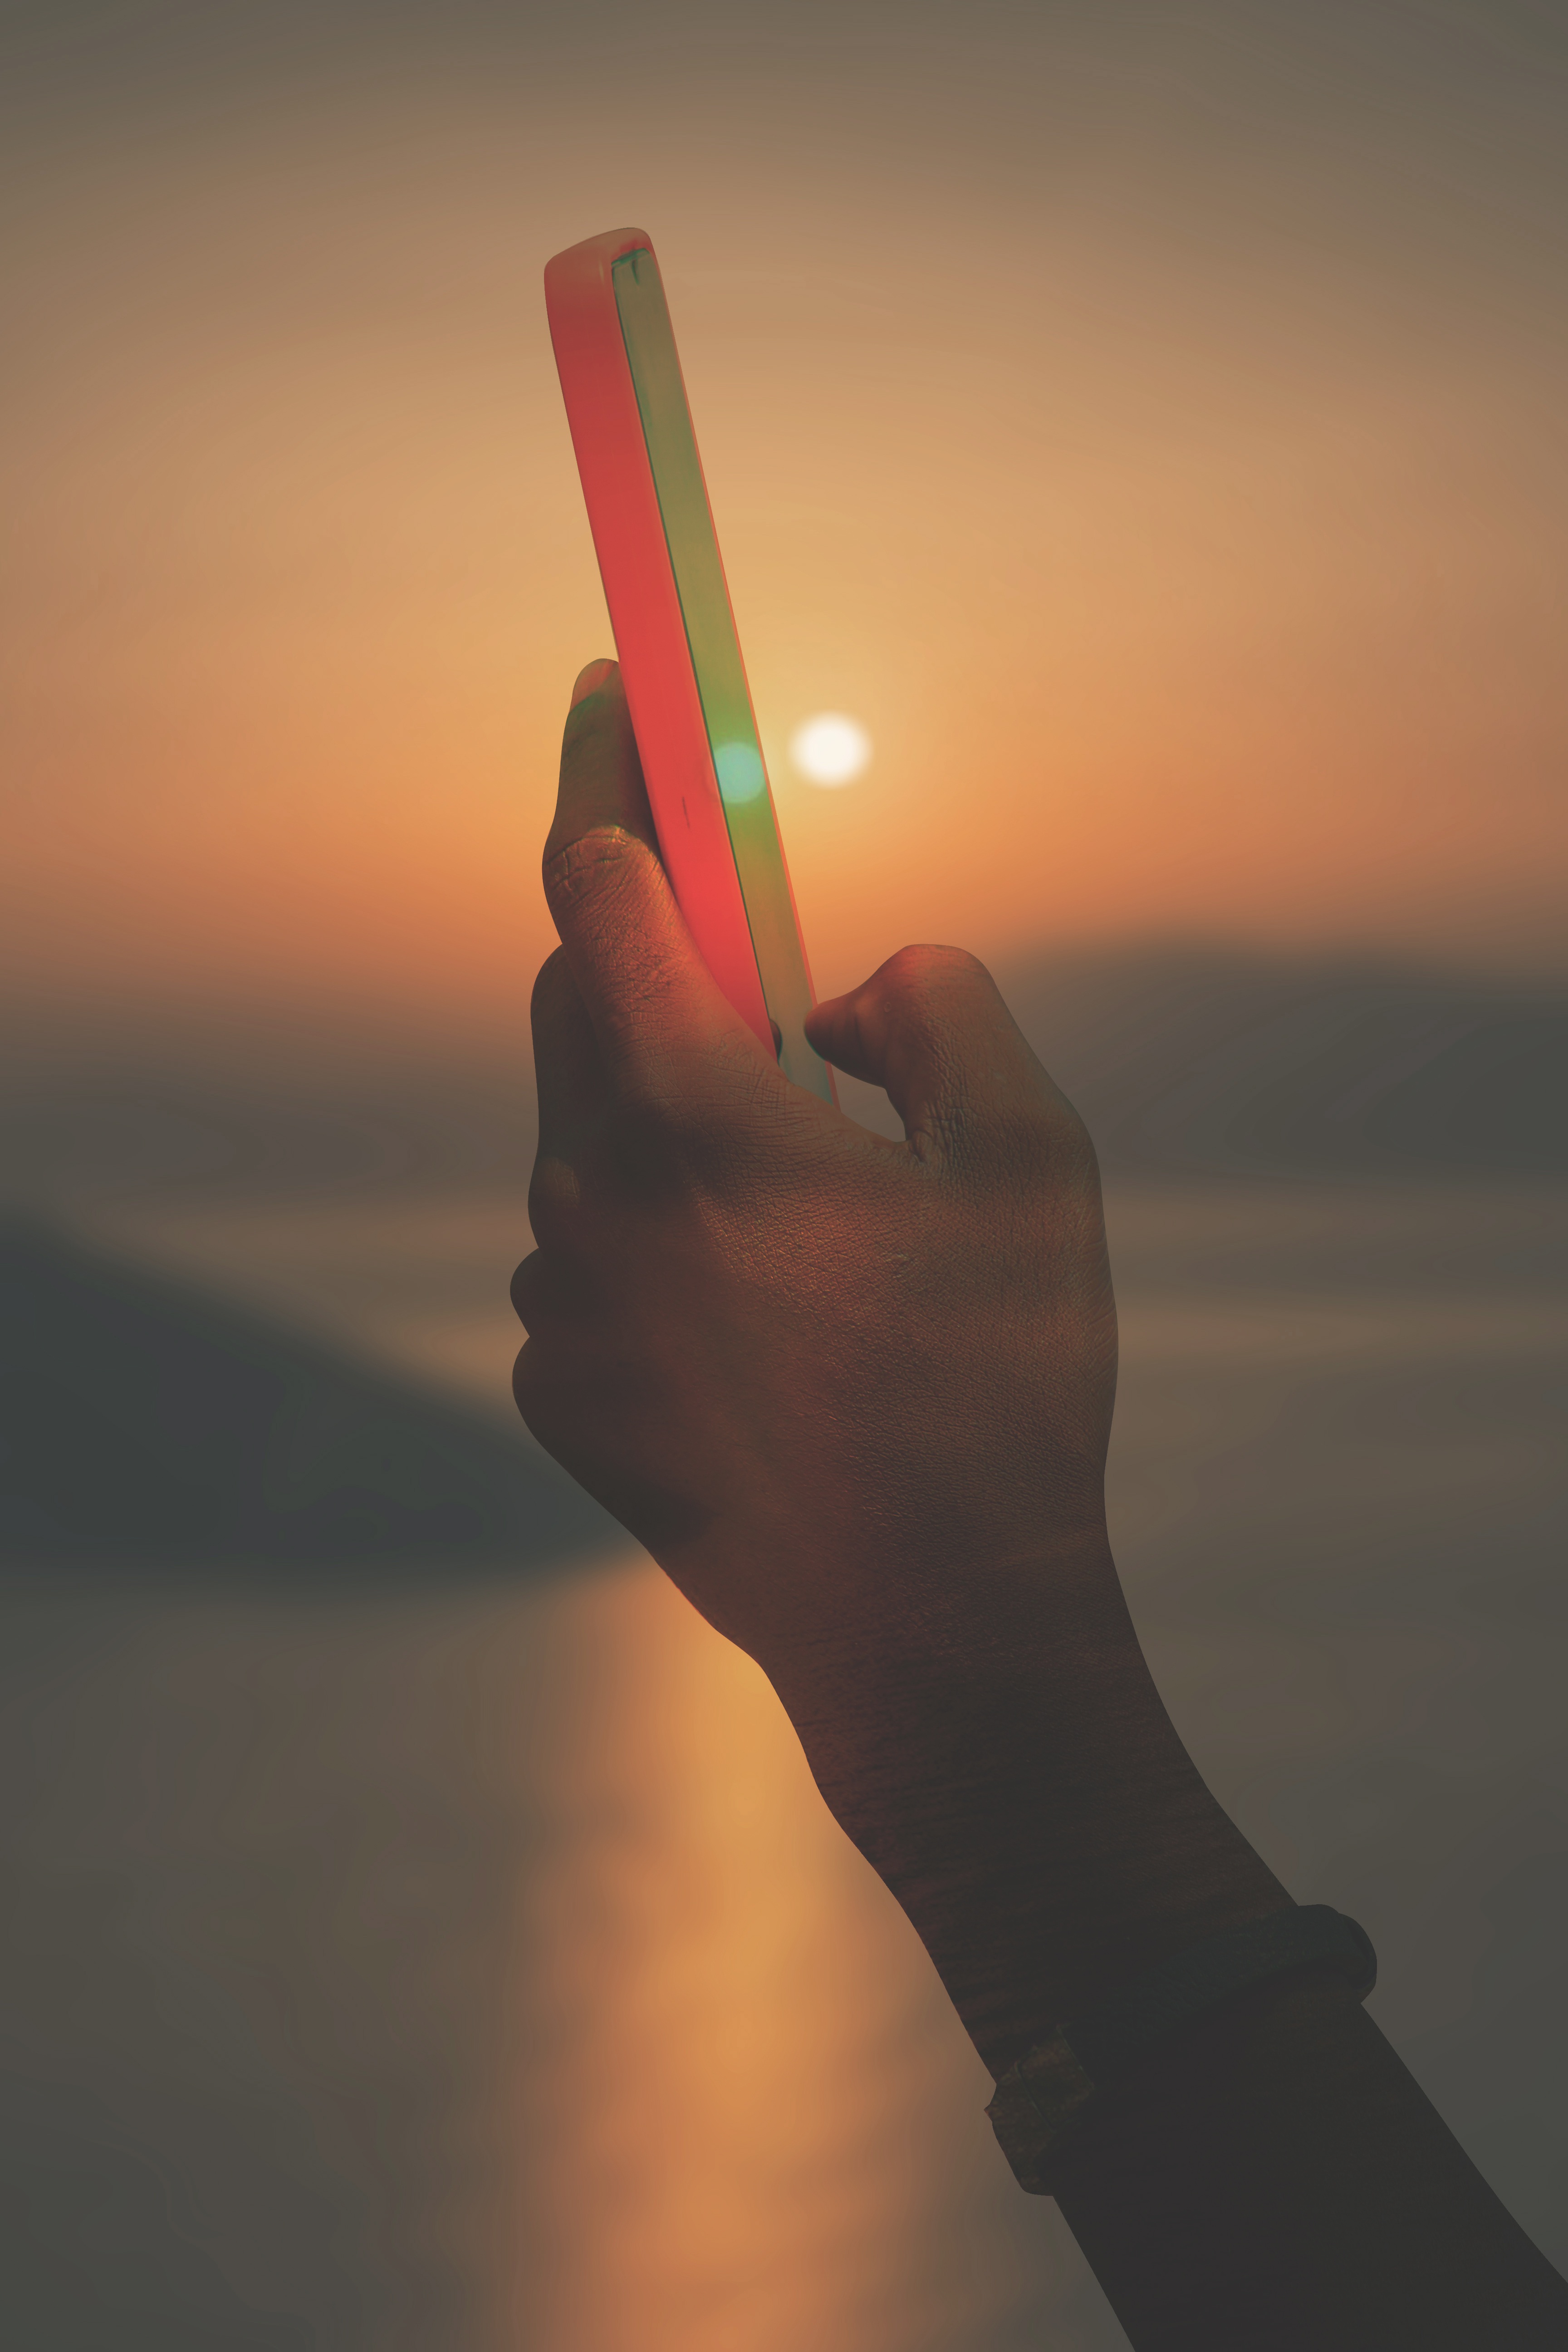
natural, water, sky, hand, atmosphere, cloud, orange, gesture, sunset, finger, sunrise, thumb, lake, astronomical object, dusk, horizon, heat, afterglow, nail, calm, human leg, wing, wrist, lens flare, reflection, evening, dawn, sun, landscape, ocean, backlighting, wood, rock, art, red sky at morning, tower, gadget, sound, sea